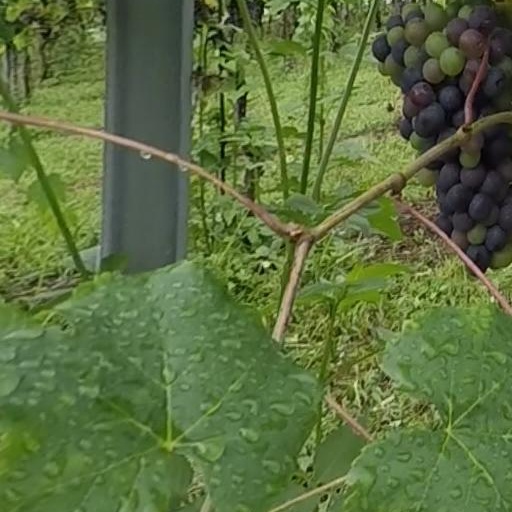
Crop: grape